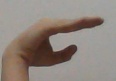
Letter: jeem